Marine life

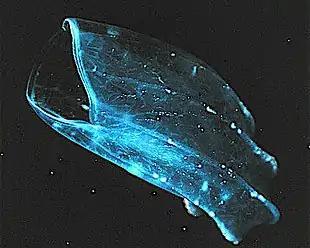
The beroid ctenophore, mouth gaping, preys on other ctenophores.

Early writers combined ctenophores with cnidarians. Ctenophores resemble cnidarians in relying on water flow through the body cavity for both digestion and respiration, as well as in having a decentralized nerve net rather than a brain. Also like cnidarians, the bodies of ctenophores consist of a mass of jelly, with one layer of cells on the outside and another lining the internal cavity. In ctenophores, however, these layers are two cells deep, while those in cnidarians are only a single cell deep. While cnidarians exhibit radial symmetry, ctenophores have two anal canals which exhibit biradial symmetry (half-turn rotational symmetry). The position of the ctenophores in the evolutionary family tree of animals has long been debated, and the majority view at present, based on molecular phylogenetics, is that cnidarians and bilaterians are more closely related to each other than either is to ctenophores.